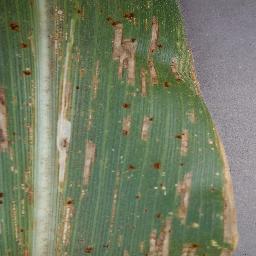
Label: Corn_(Maize)___Gray_Leaf_Spot_(Cercospora)